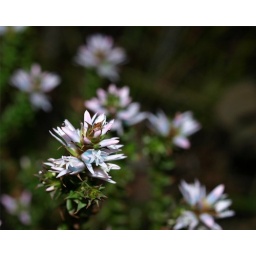
I love the pink and blue in these flowers.